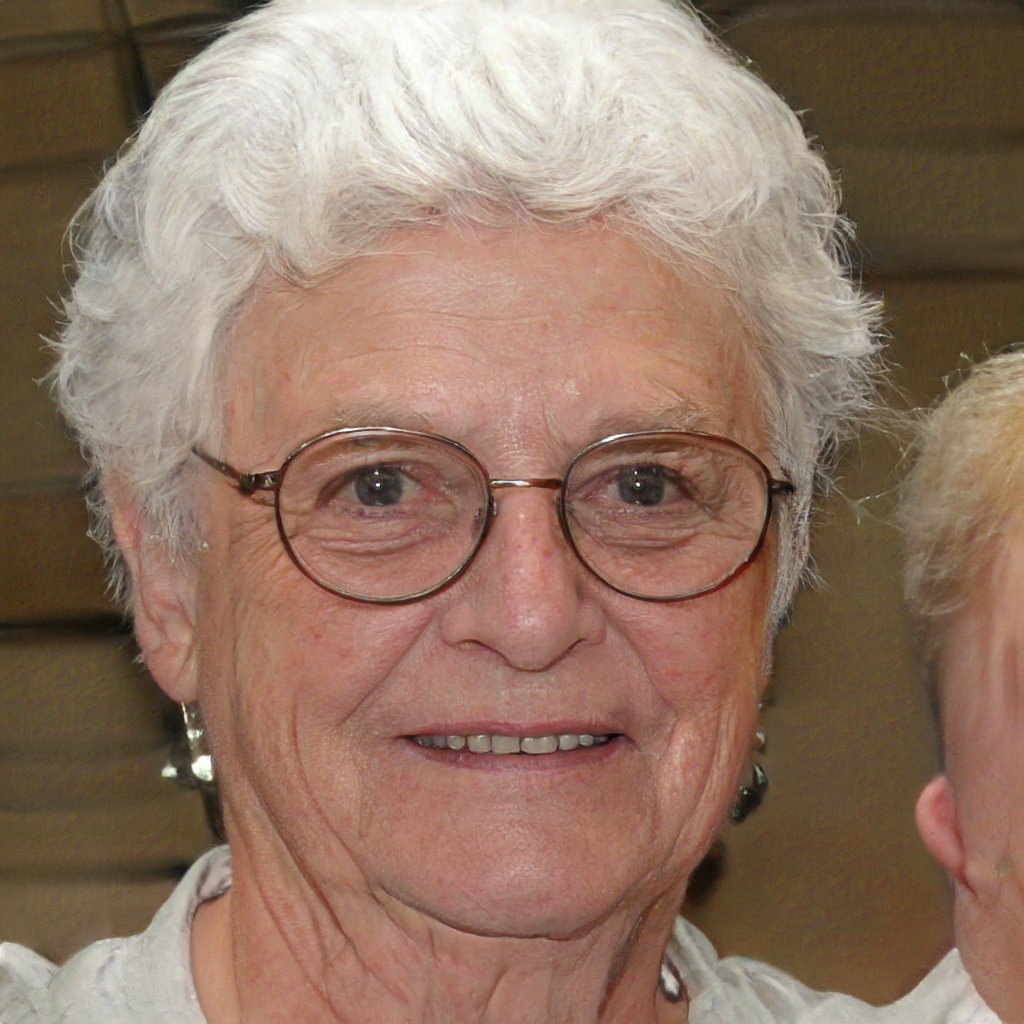
Label: Colored